Musa Station (Hokkaido)

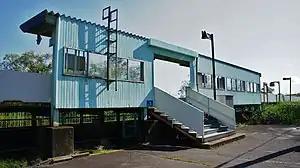

is a railway station of JR Hokkaido on the Nemuro Main Line located in Kushiro, Hokkaidō, Japan. The station opened on 13 March 1988.